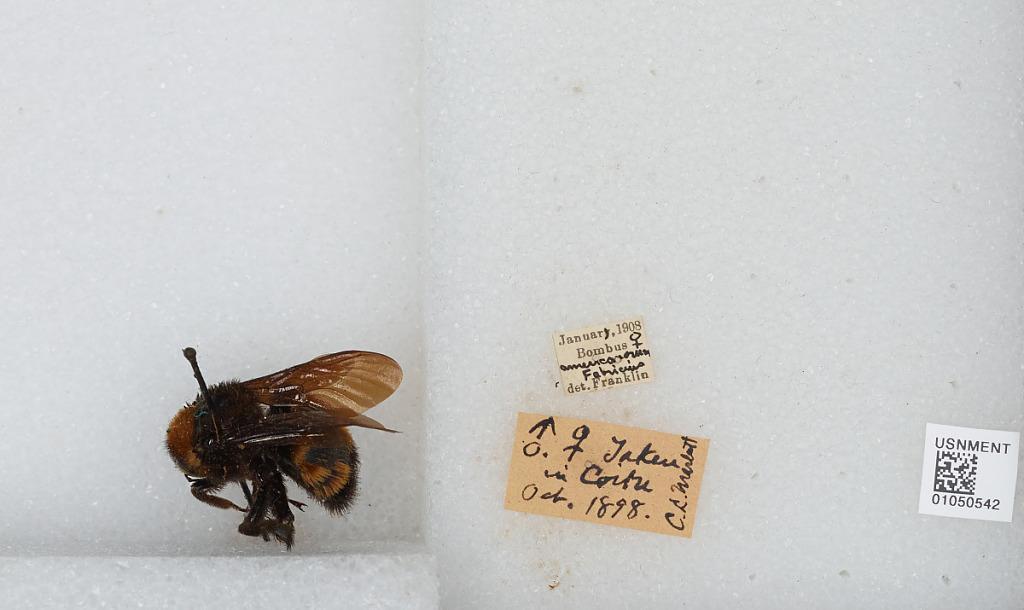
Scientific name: Bombus sp.
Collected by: C. Merlott
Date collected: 1898-10-
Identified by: Franklin